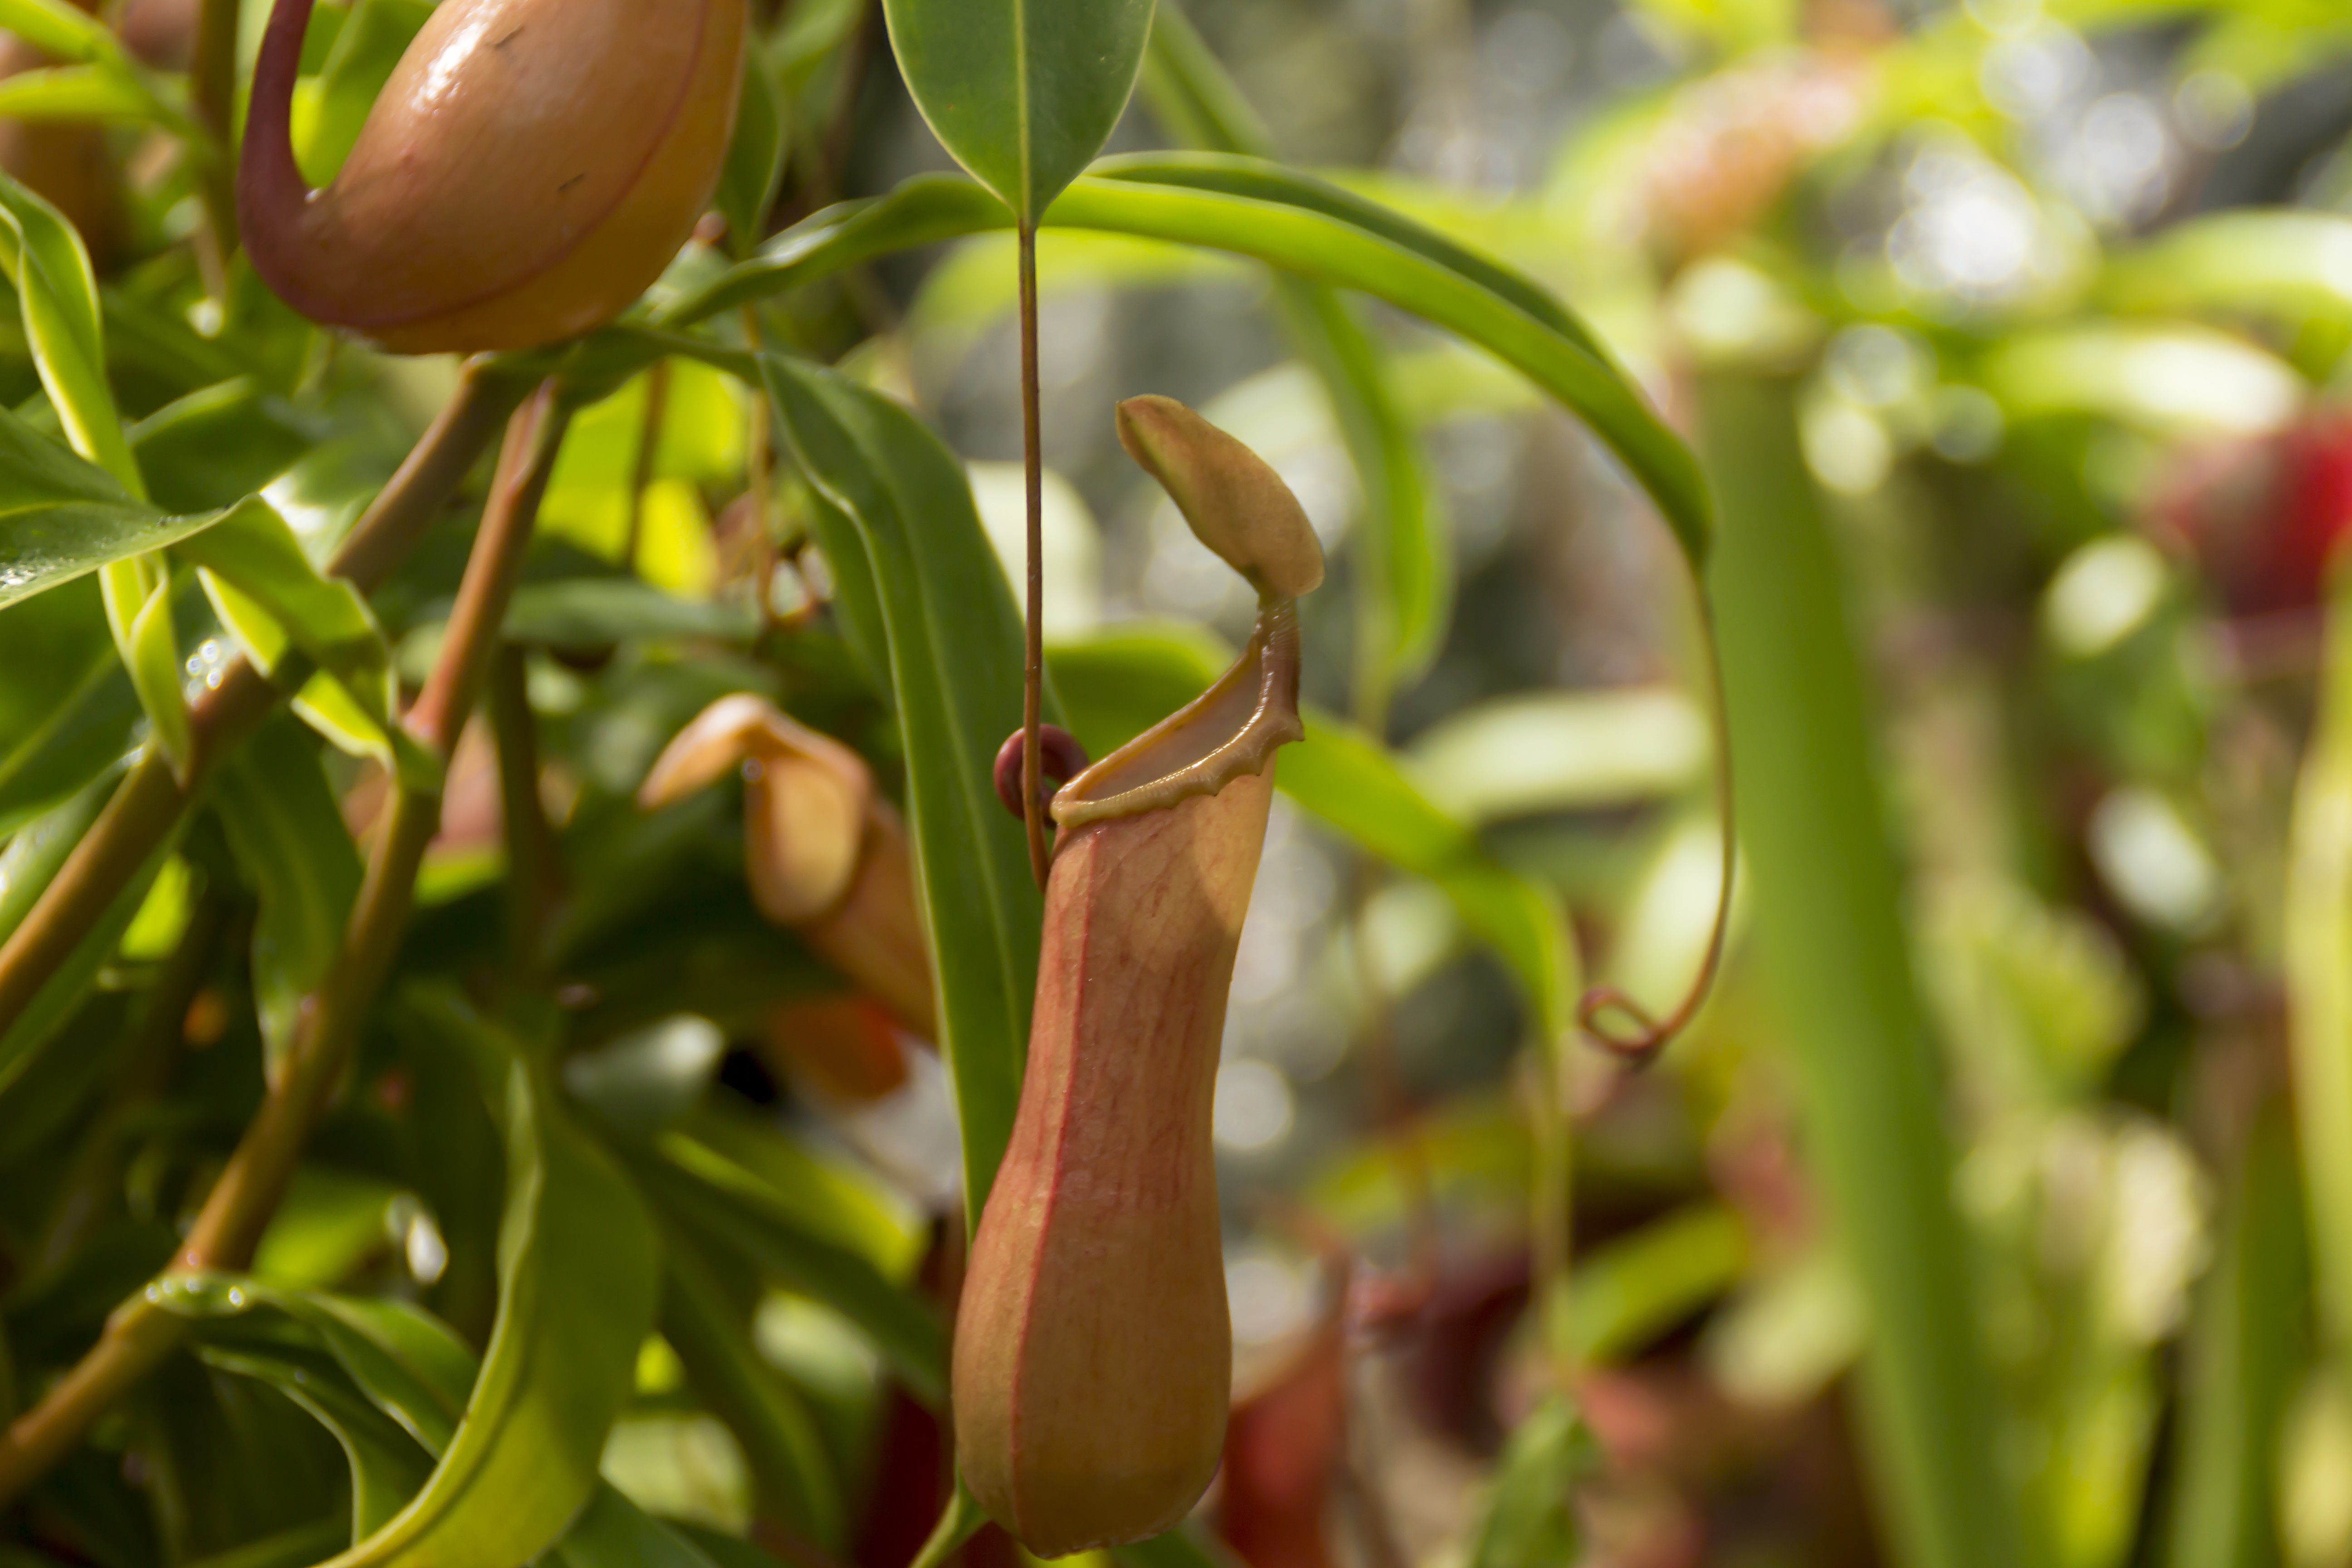
water, nature, grass, branch, plant, leaf, flower, summer, food, green, produce, macro, botany, closeup, flora, plants, flowers, leaves, shrub, drops, sundew, carnivorous, green grass, macro photography, greens, green leaves, flowering plant, carnivorous plant, pitcher plant, leaves of grass, plant stem, land plant